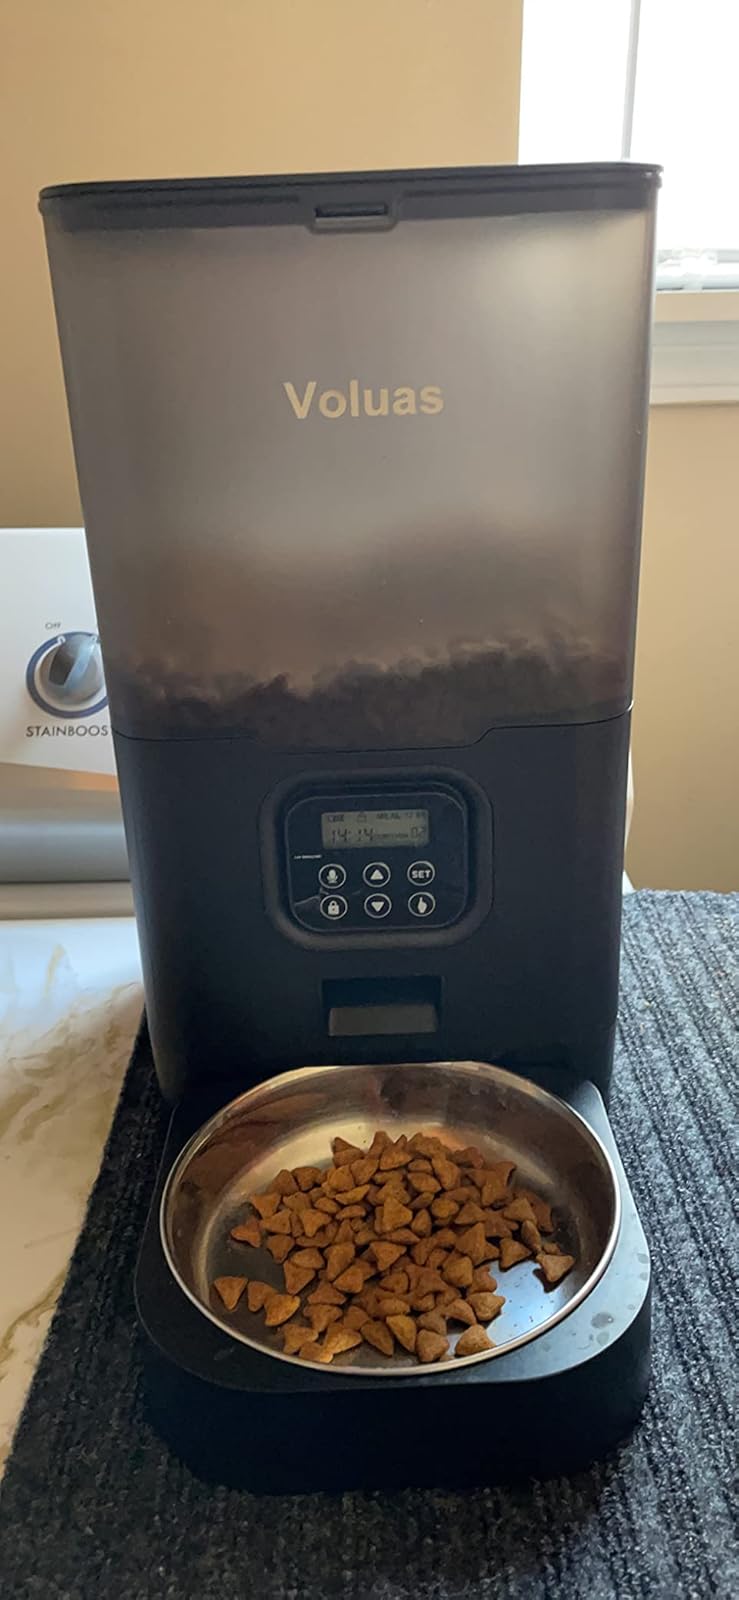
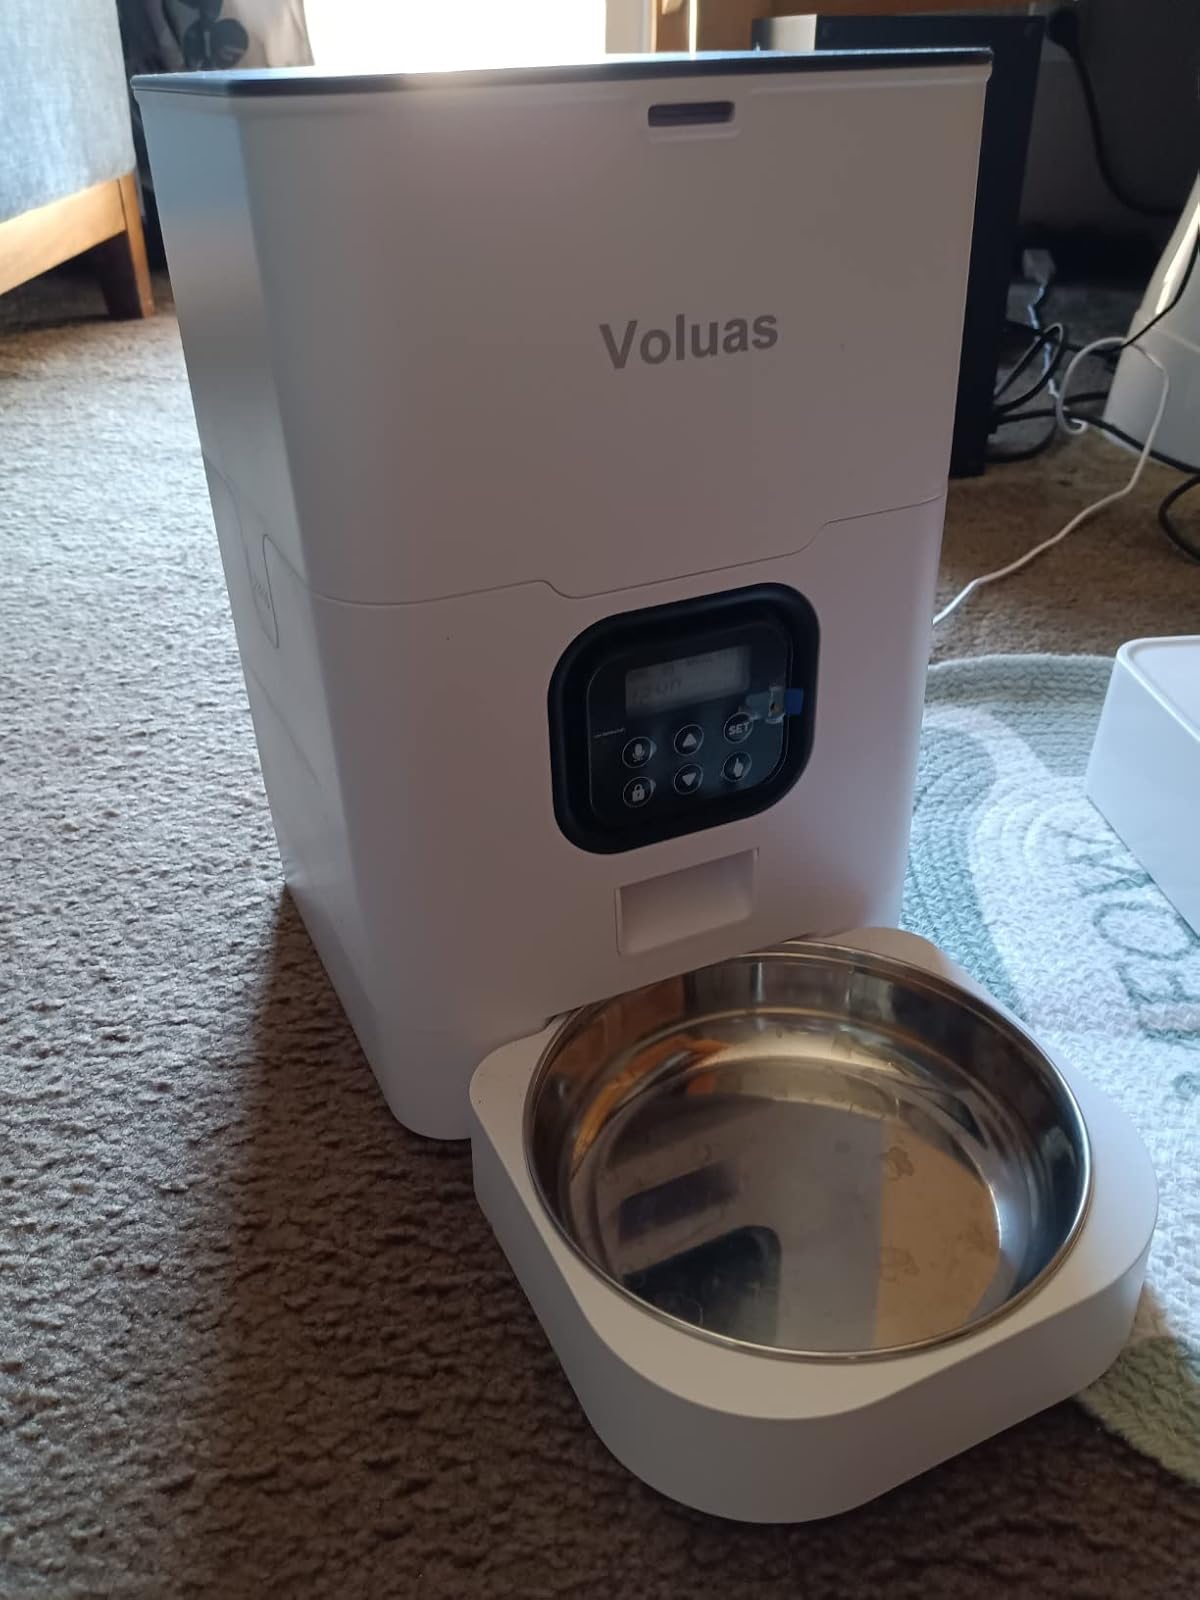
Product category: items_feeder
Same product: no